Catherine Robertson

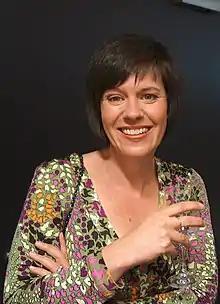
At 2012 Frankfurt Book Fair

Catherine Robertson was born in Wellington in 1966. She grew up in that city and later lived in San Francisco and the United Kingdom. She has a Bachelor of Arts in English Literature from Victoria University of Wellington and has worked as a magazine feature writer, advertising copywriter and business consultancy owner.